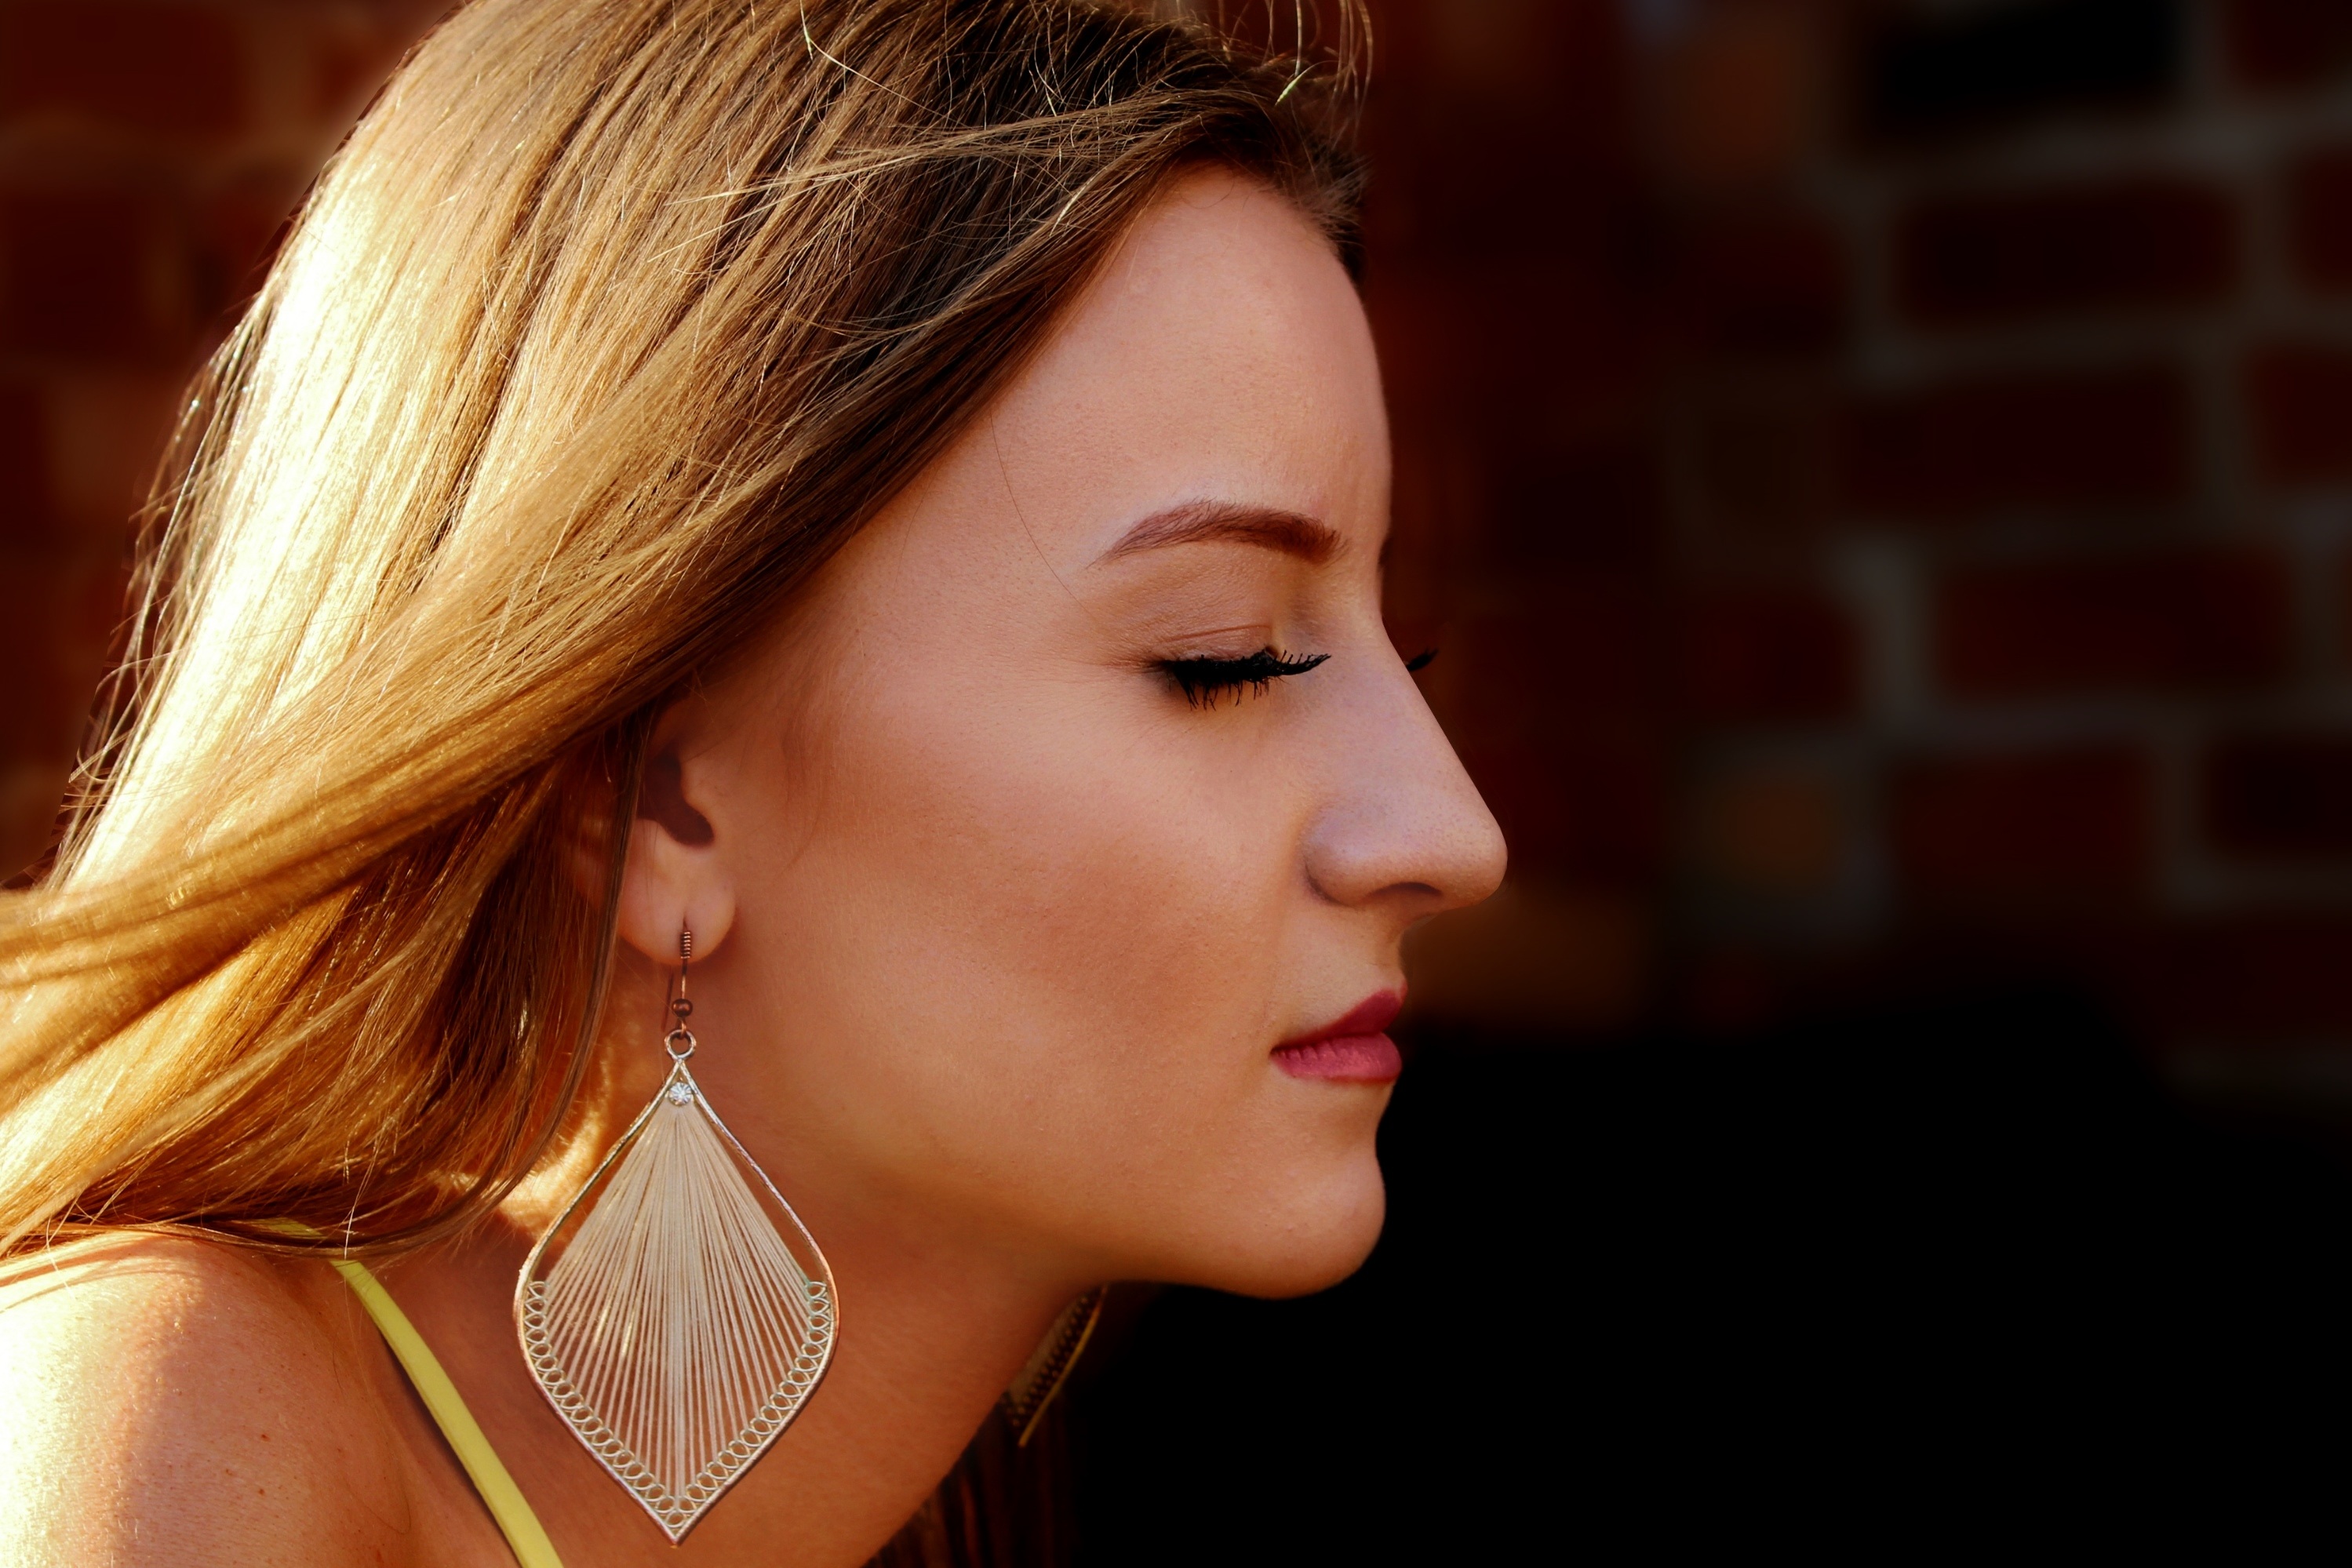
water, nature, outdoor, person, people, girl, woman, hair, white, summer, vacation, female, portrait, model, young, relax, tranquil, peaceful, natural, fresh, calm, care, fashion, lady, lifestyle, leisure, healthy, lip, hairstyle, smile, long hair, relaxing, close up, caucasian, black hair, face, nose, one, relaxation, happy, happiness, spa, eye, head, skin, beauty, blond, body, attractive, relaxed, adult, treatment, photo shoot, brown hair, portrait photography, supermodel